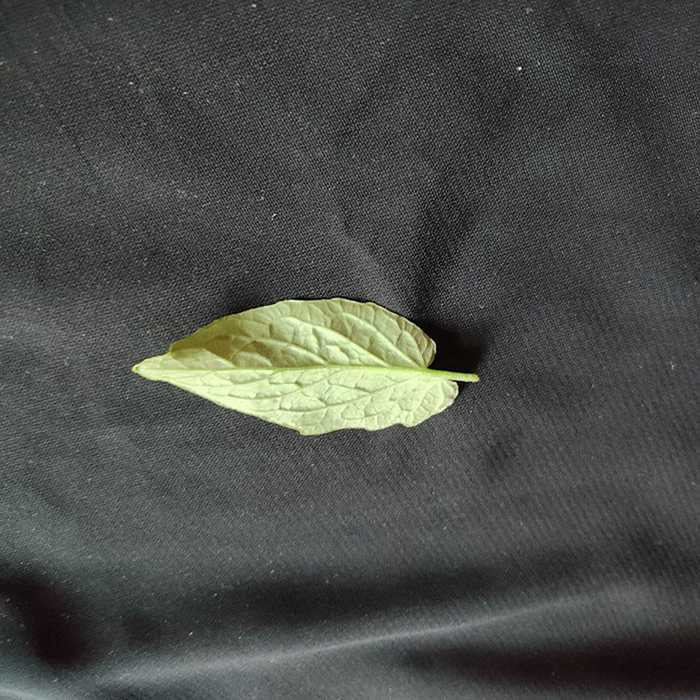
Plant: Tomato
Label: Tomato Fresh leaf